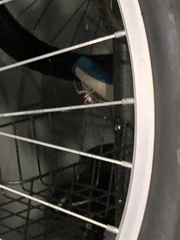
Species: Parasteatoda_tepidariorum